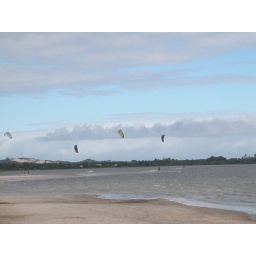
in the blue sky